Ganga Ram Viakarni

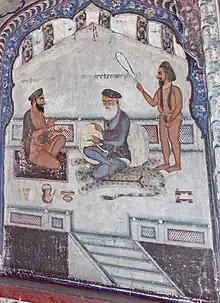
Fresco from the Udasi Chitta Akhara in Amritsar depicting Ganga Ram Viakarni (centre) with a disciple (left) and a fly-whisk attendant (chaur sahib; right)

Ganga Ram Viakarni (fl. 18th century), also known as Ganga Das Viakarni, was an 18th-century Udasi "mahant" who founded the Chitta Akhara (also known as 'Akhara Ganga Ram' after its founder), an akhara located in the Mai Sawan Bazar neighbourhood of Amritsar.